2015 Karachi local government elections

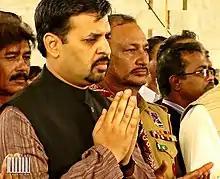
Syed Mustafa Kamal, the outgoing mayor

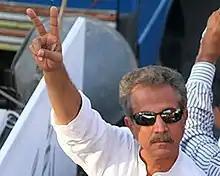
The new mayor Waseem Akhtar

There were 209 union committees and 38 union councils in Karachi. Both union councils and union committees are similar in that they are territorial units and composition; the main difference between them is that the union committee represents an urban area whereas the union council represents the rural or suburban areas. Each union council has a union council chairman and one member of the district council. The chairman of each district is selected by the chairmen of union councils and union committees.